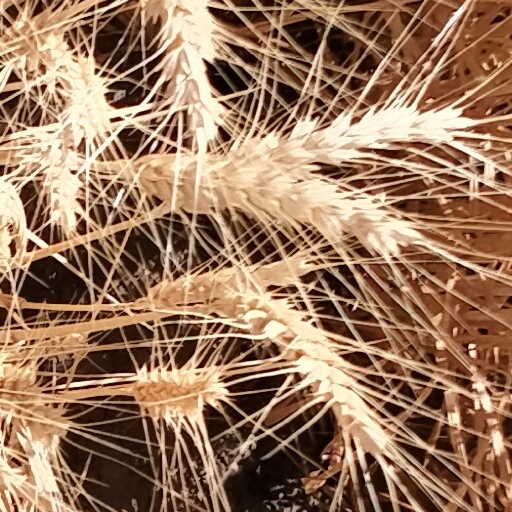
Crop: wheat